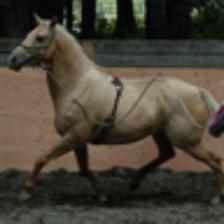
Label: NonHuman